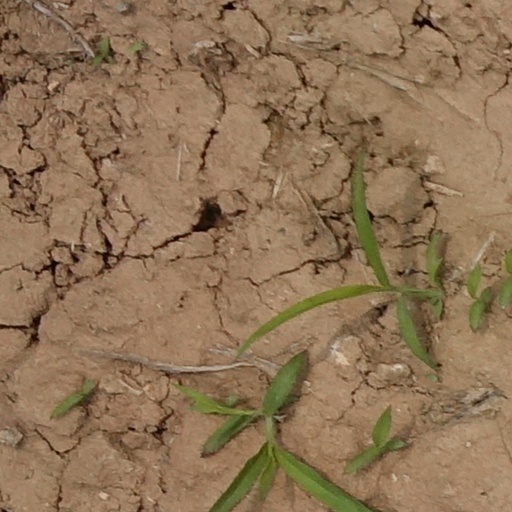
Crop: wheat